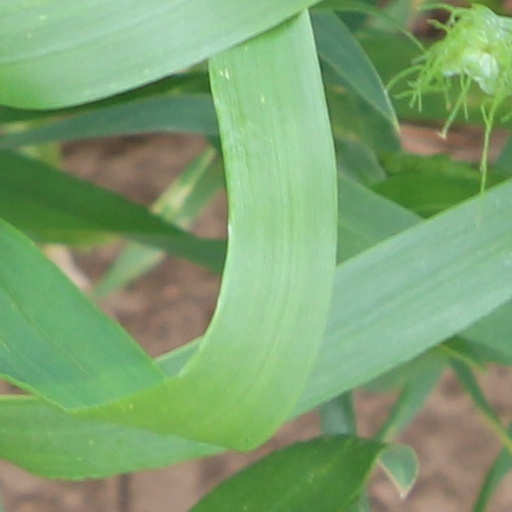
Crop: wheat